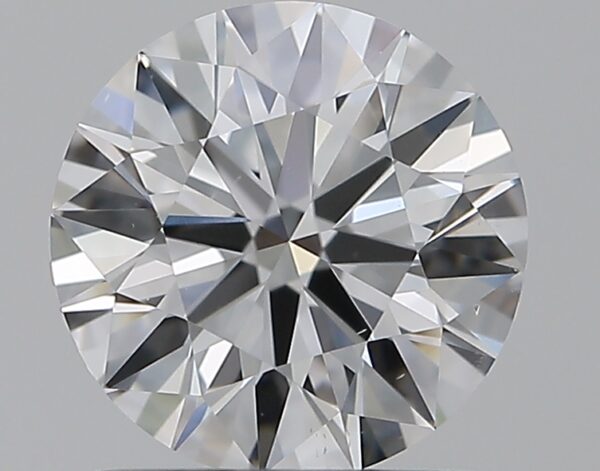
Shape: round
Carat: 1
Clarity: VS1
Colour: D
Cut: EX
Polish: EX
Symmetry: EX
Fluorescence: N
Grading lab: GIA
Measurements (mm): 6.41 x 6.46 x 3.95